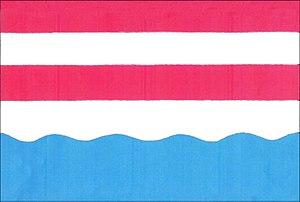
Velké Přítočno est une commune du district de Kladno, dans la région de Bohême-Centrale, en Tchéquie. Sa population s'élevait à 1 018 habitants en 2020.